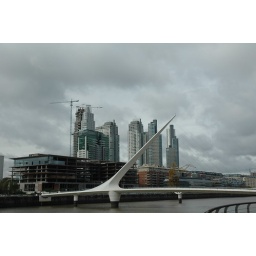
ready-to-rain sky over La Plata river